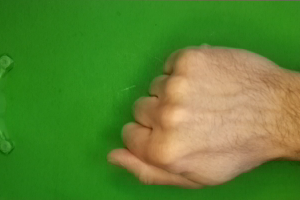
Label: rock